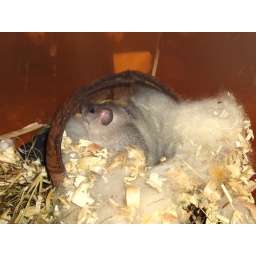
Very often slept in that coconut female with young and the male slept outside on the coconut